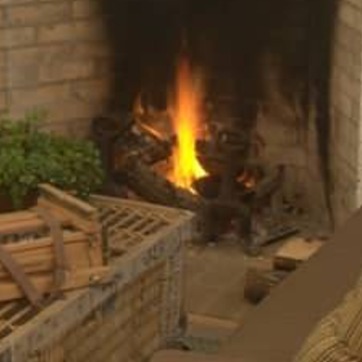
Material: other